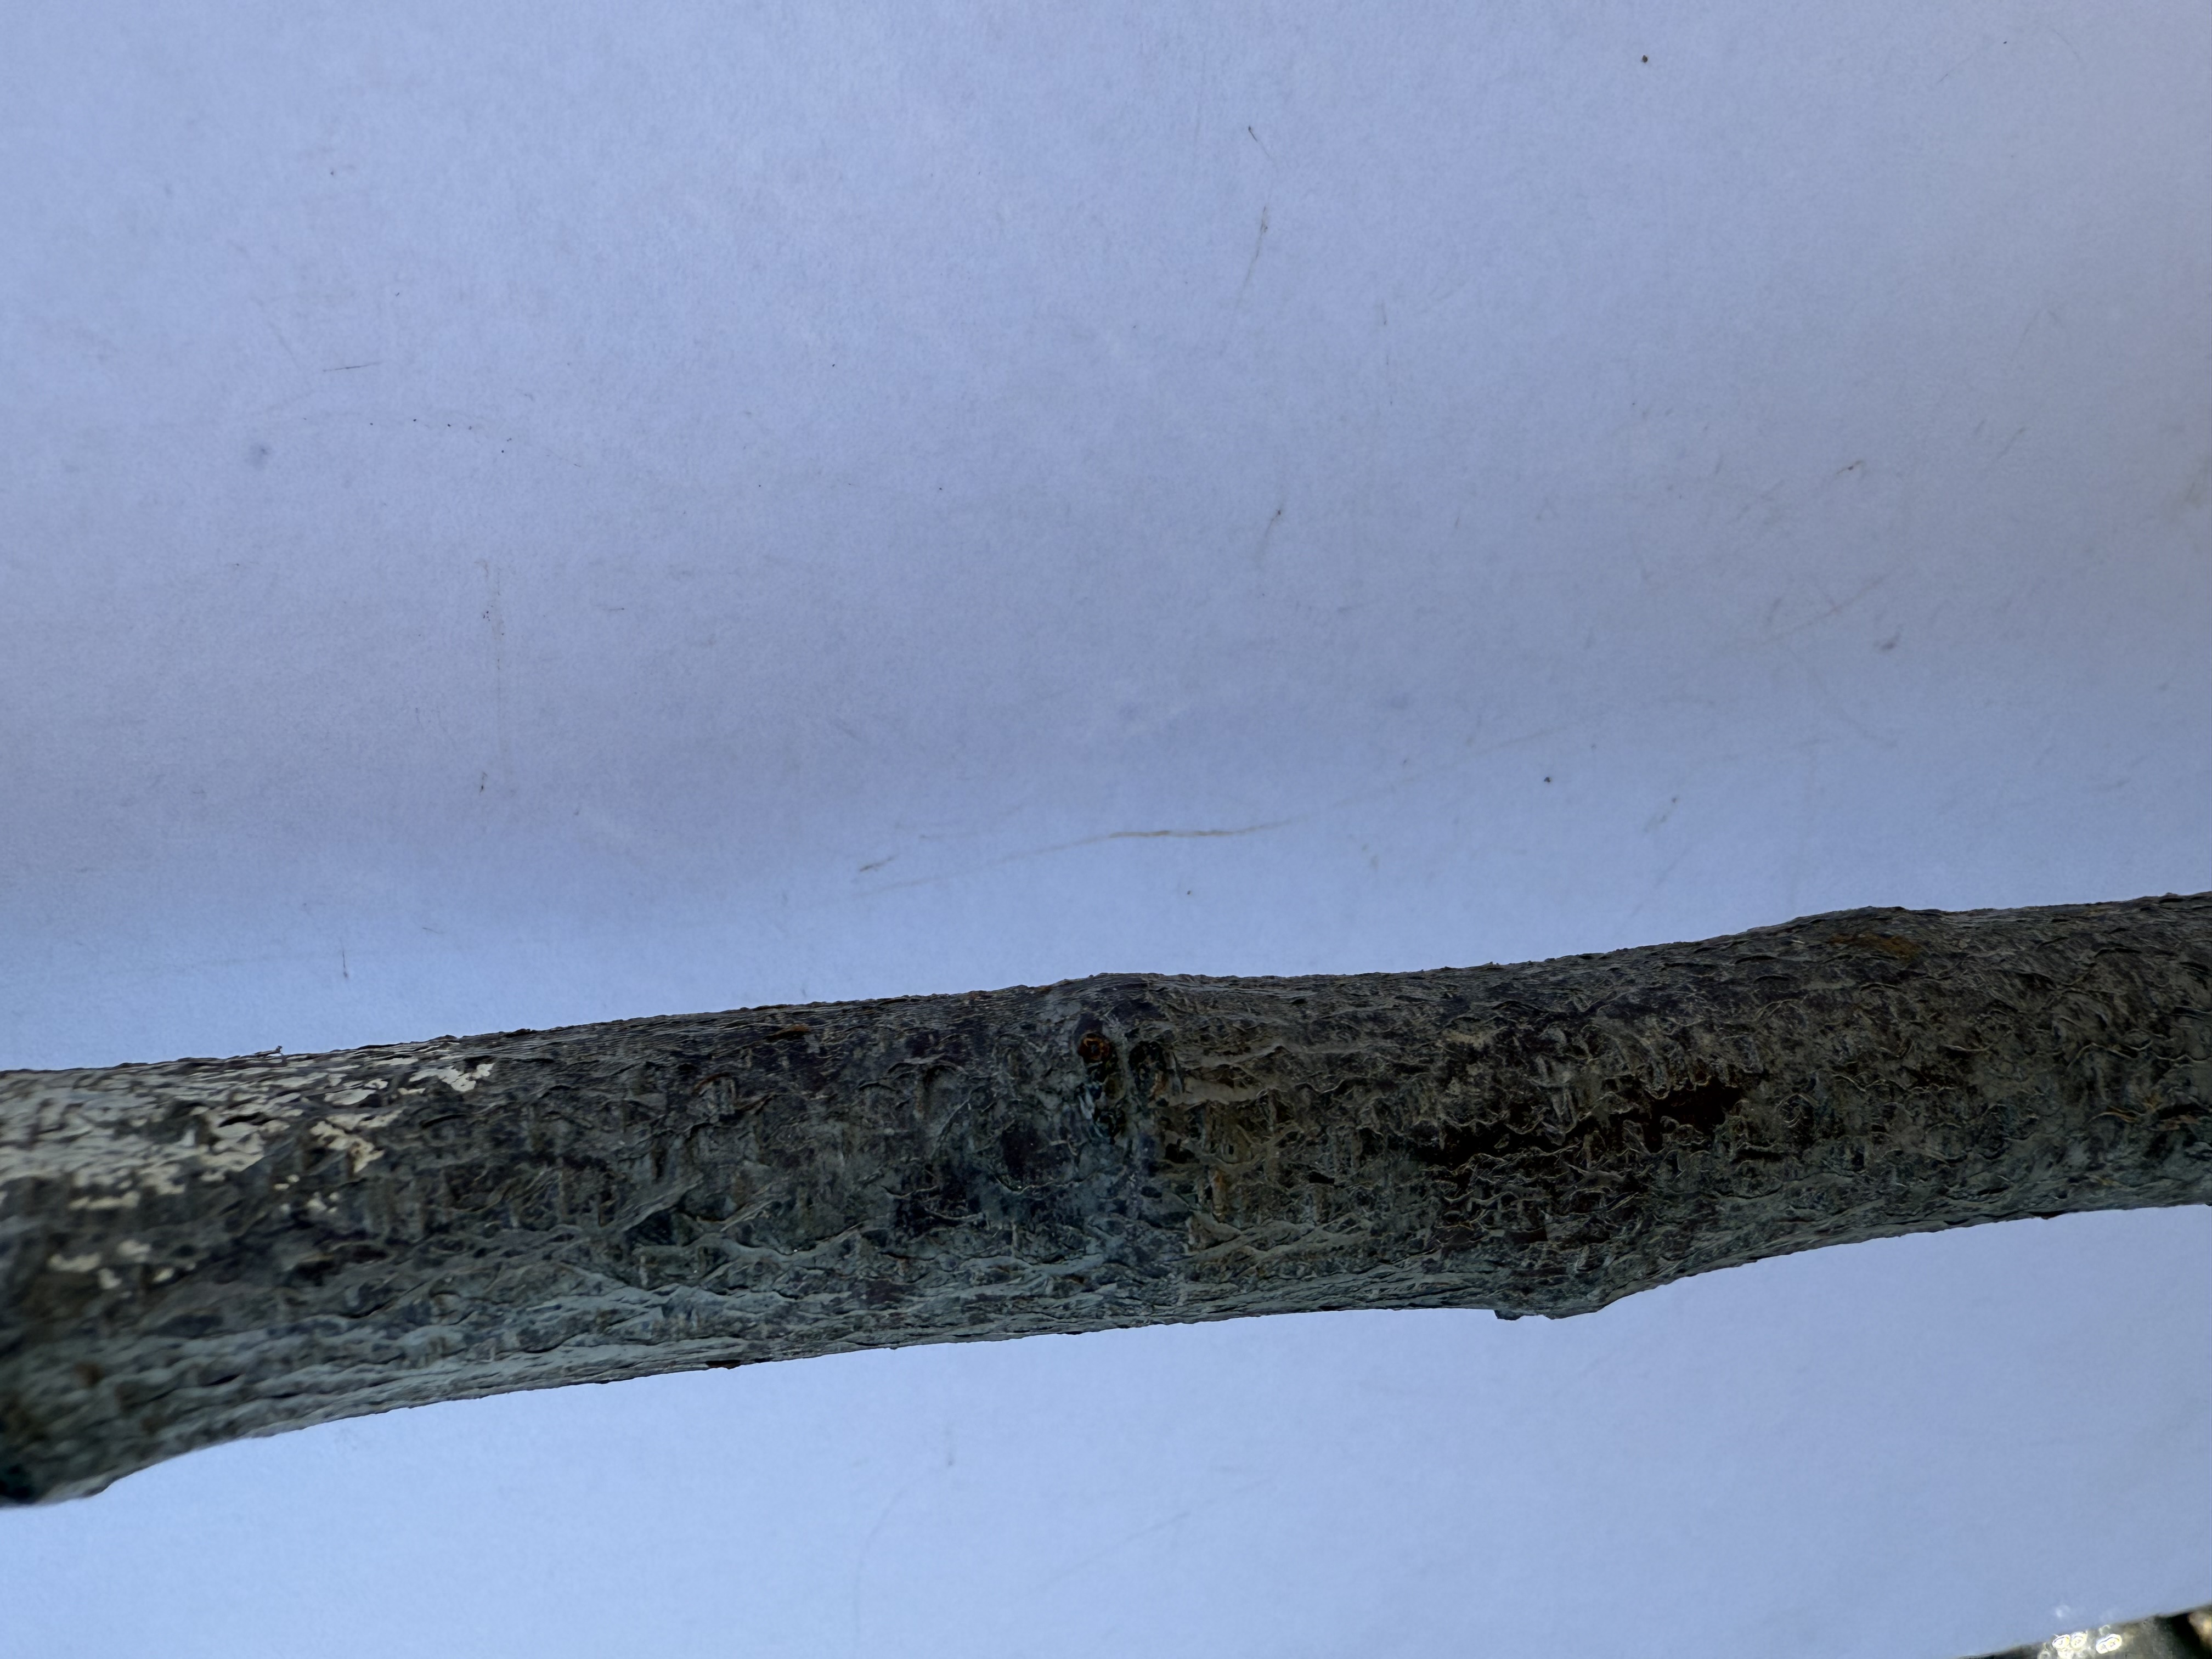
Variety: Black Diamond Plum